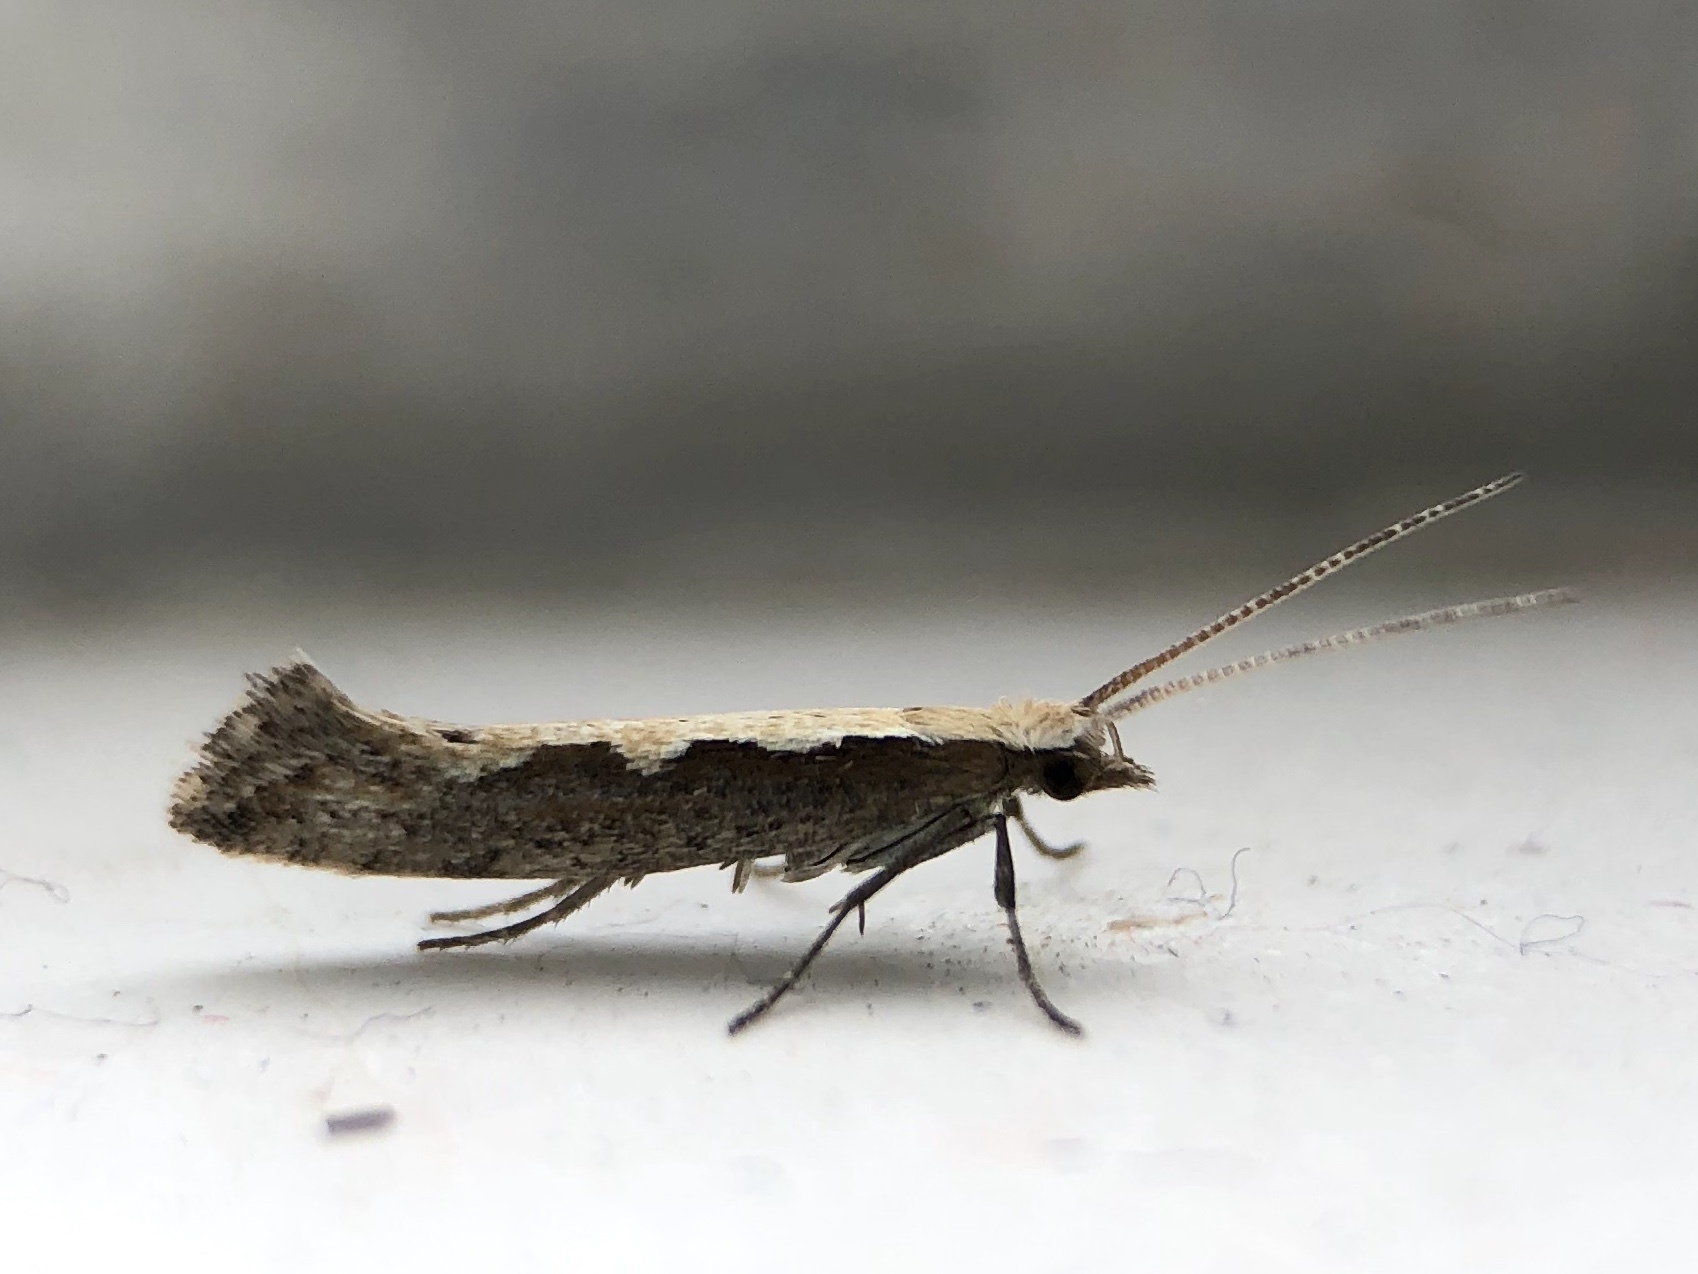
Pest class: diamondback_moth